Altar

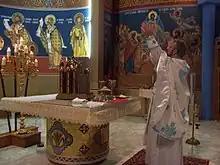
A contemporary Byzantine Catholic altar during the Divine Liturgy at St. Joseph Church in Chicago, Illinois.

Altars in the Anglican Communion vary widely. In the Book of Common Prayer, the basis of doctrine and practice for the Church of England, there is no use of the specific word "altar"; the item in question is called the "Lord's Table" or "Holy Table". This remains the official terminology, though common usage may call the communion table an altar.